O-Bi, O-Ba: The End of Civilization

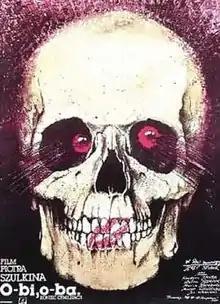
Theatrical release poster

O-Bi, O-Ba: The End of Civilization is a 1985 Polish post-apocalyptic drama film written and directed by Piotr Szulkin.